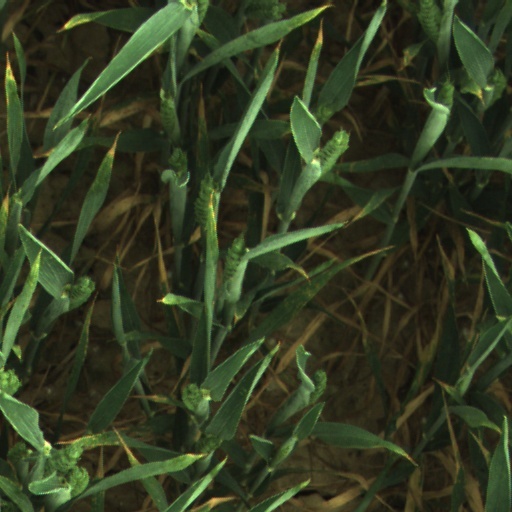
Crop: wheat